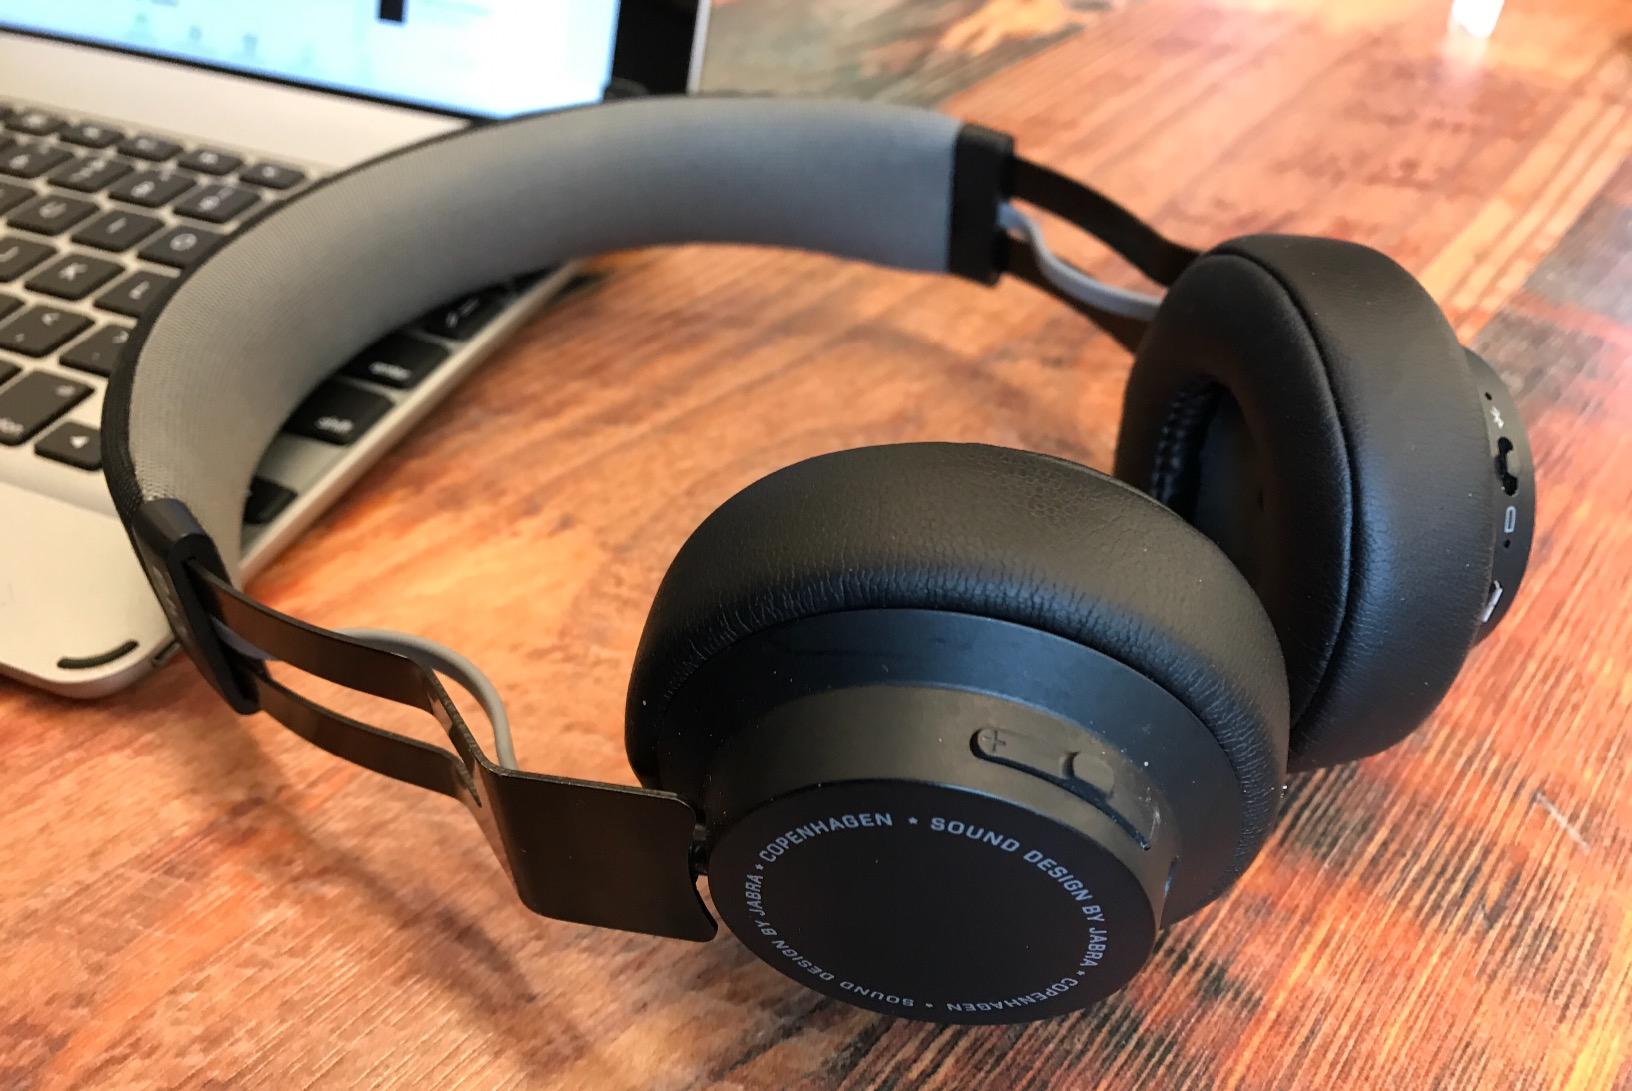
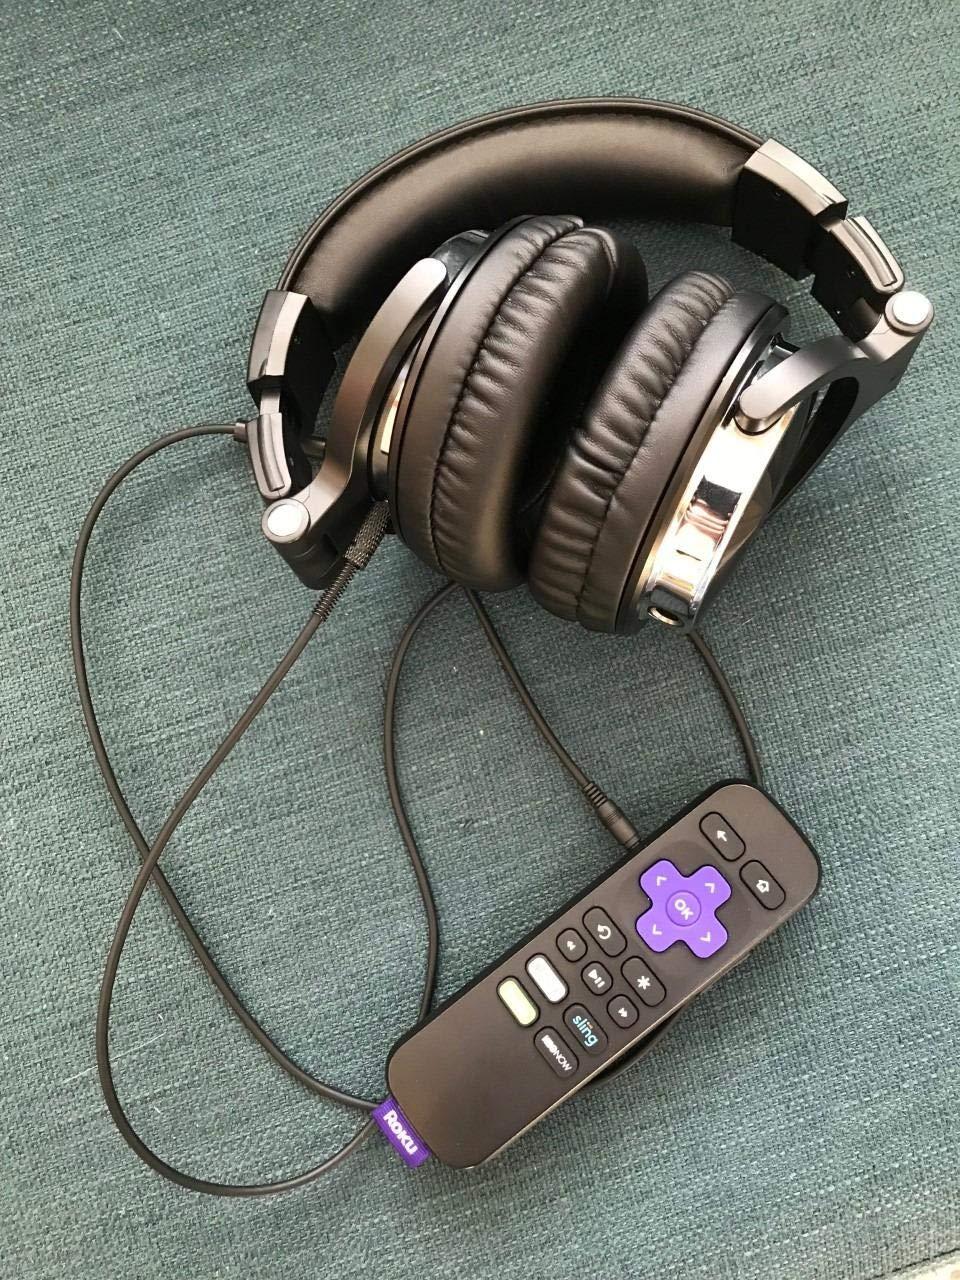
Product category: headphones
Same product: no